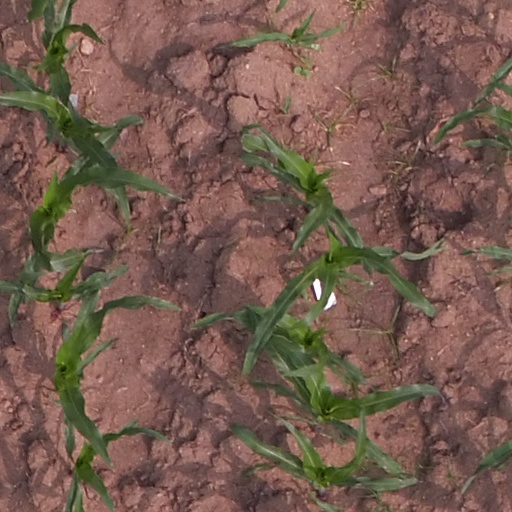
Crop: maize; corn